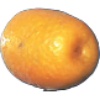
Label: kumquats